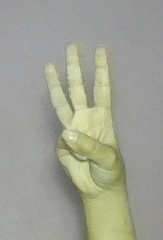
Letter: thaa